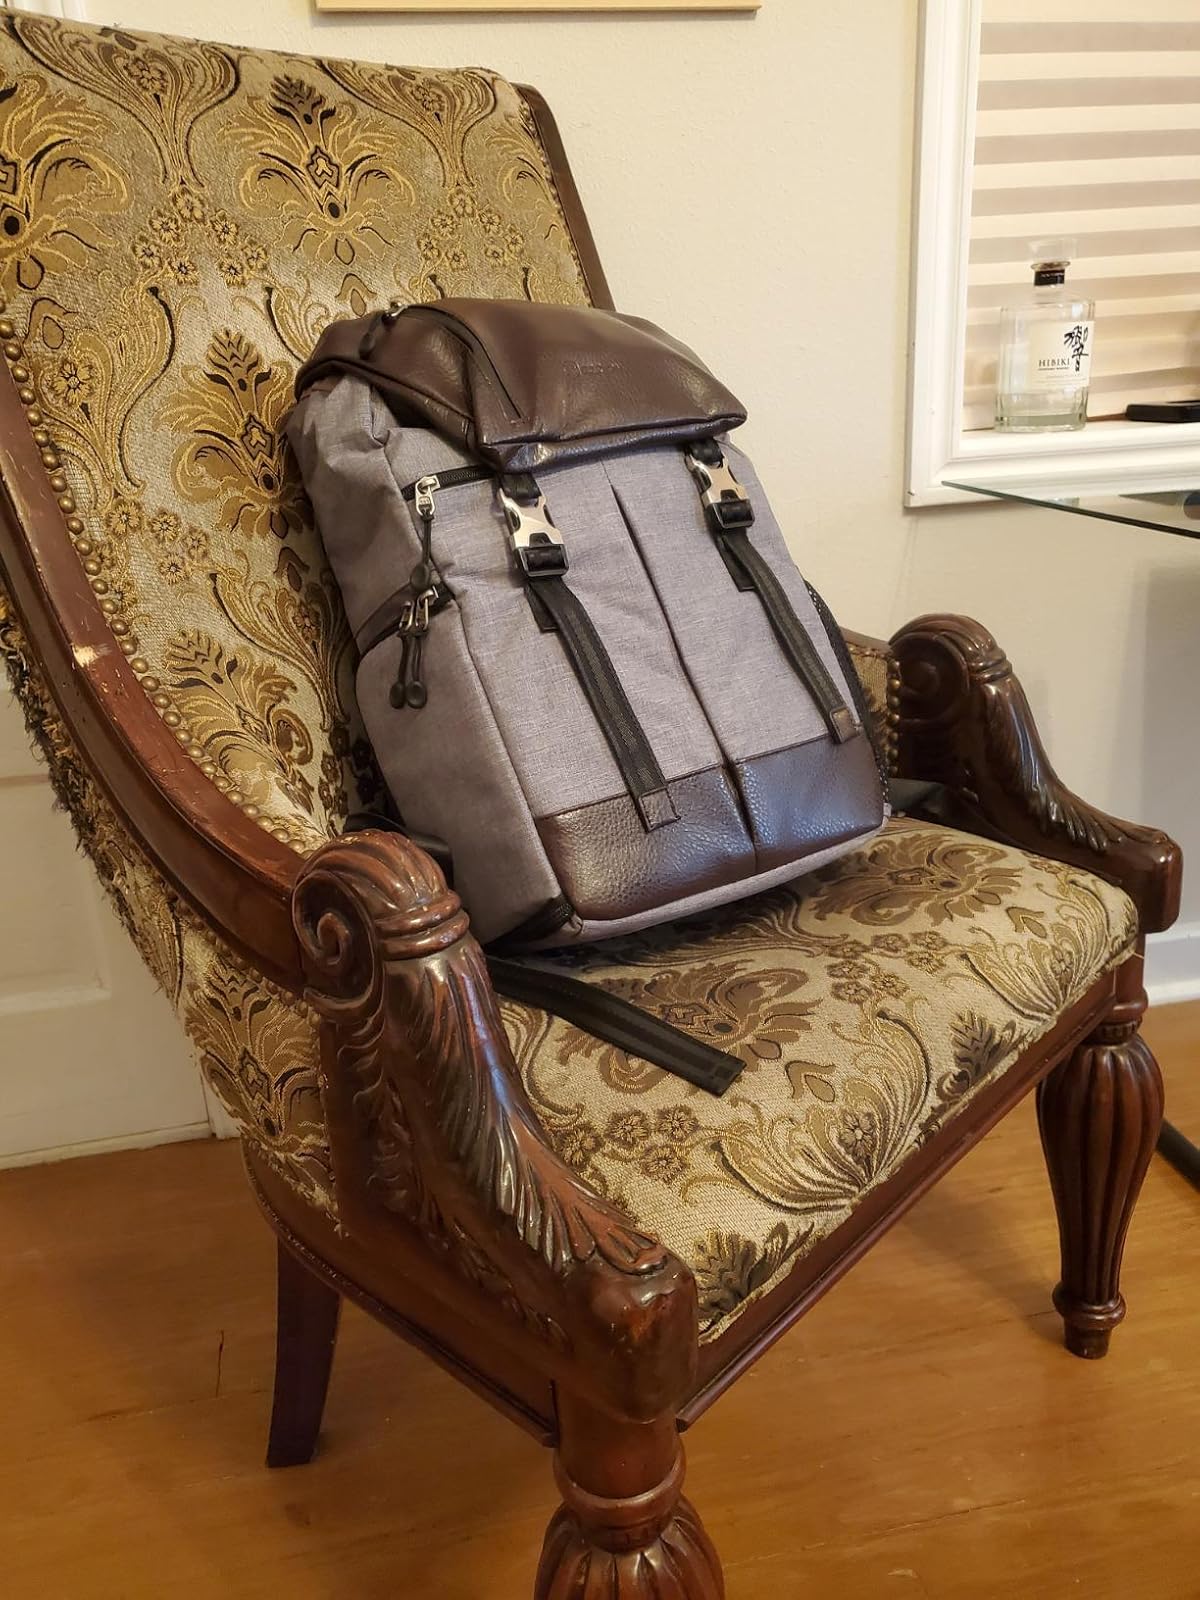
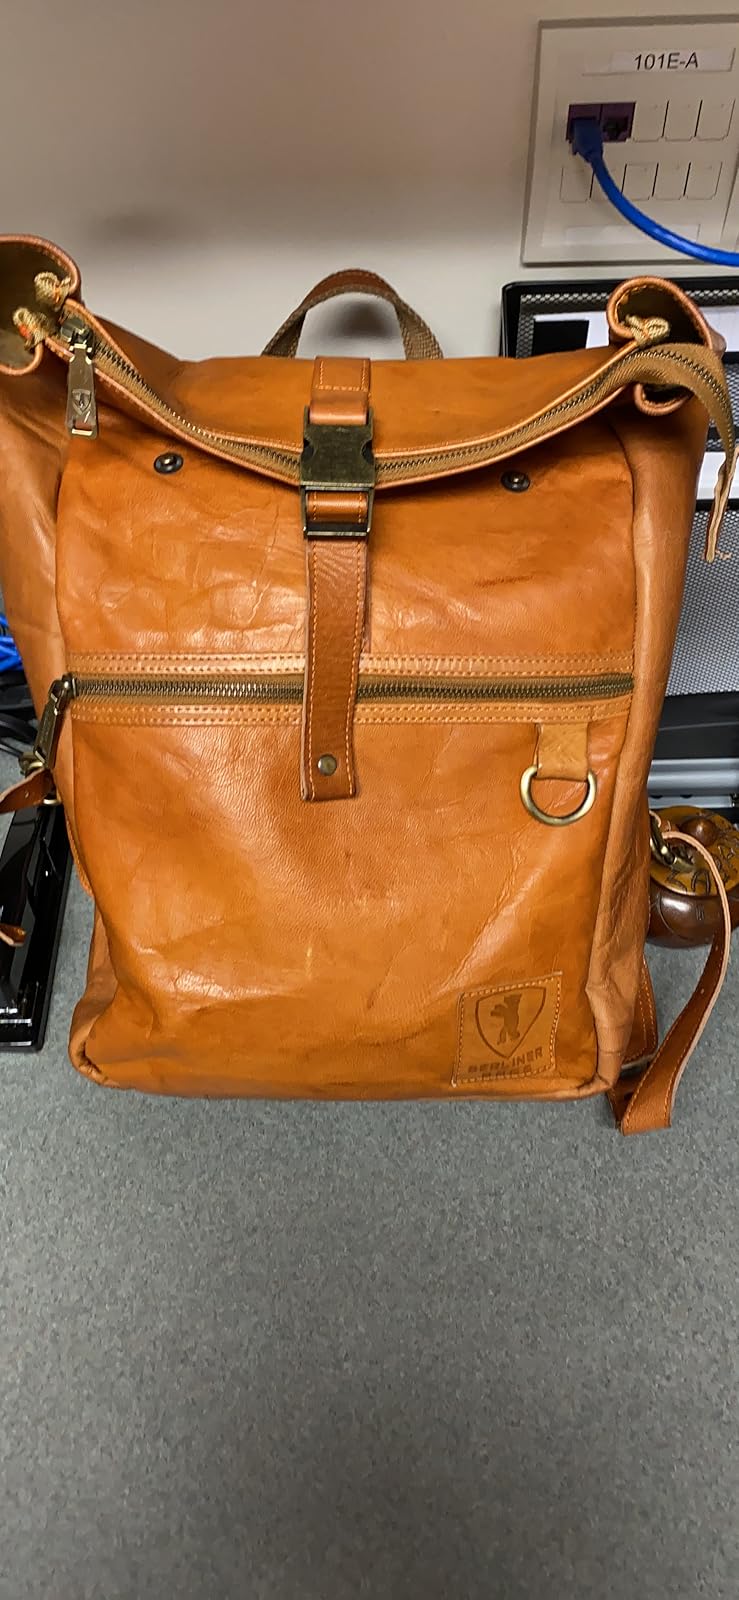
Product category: bag
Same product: no